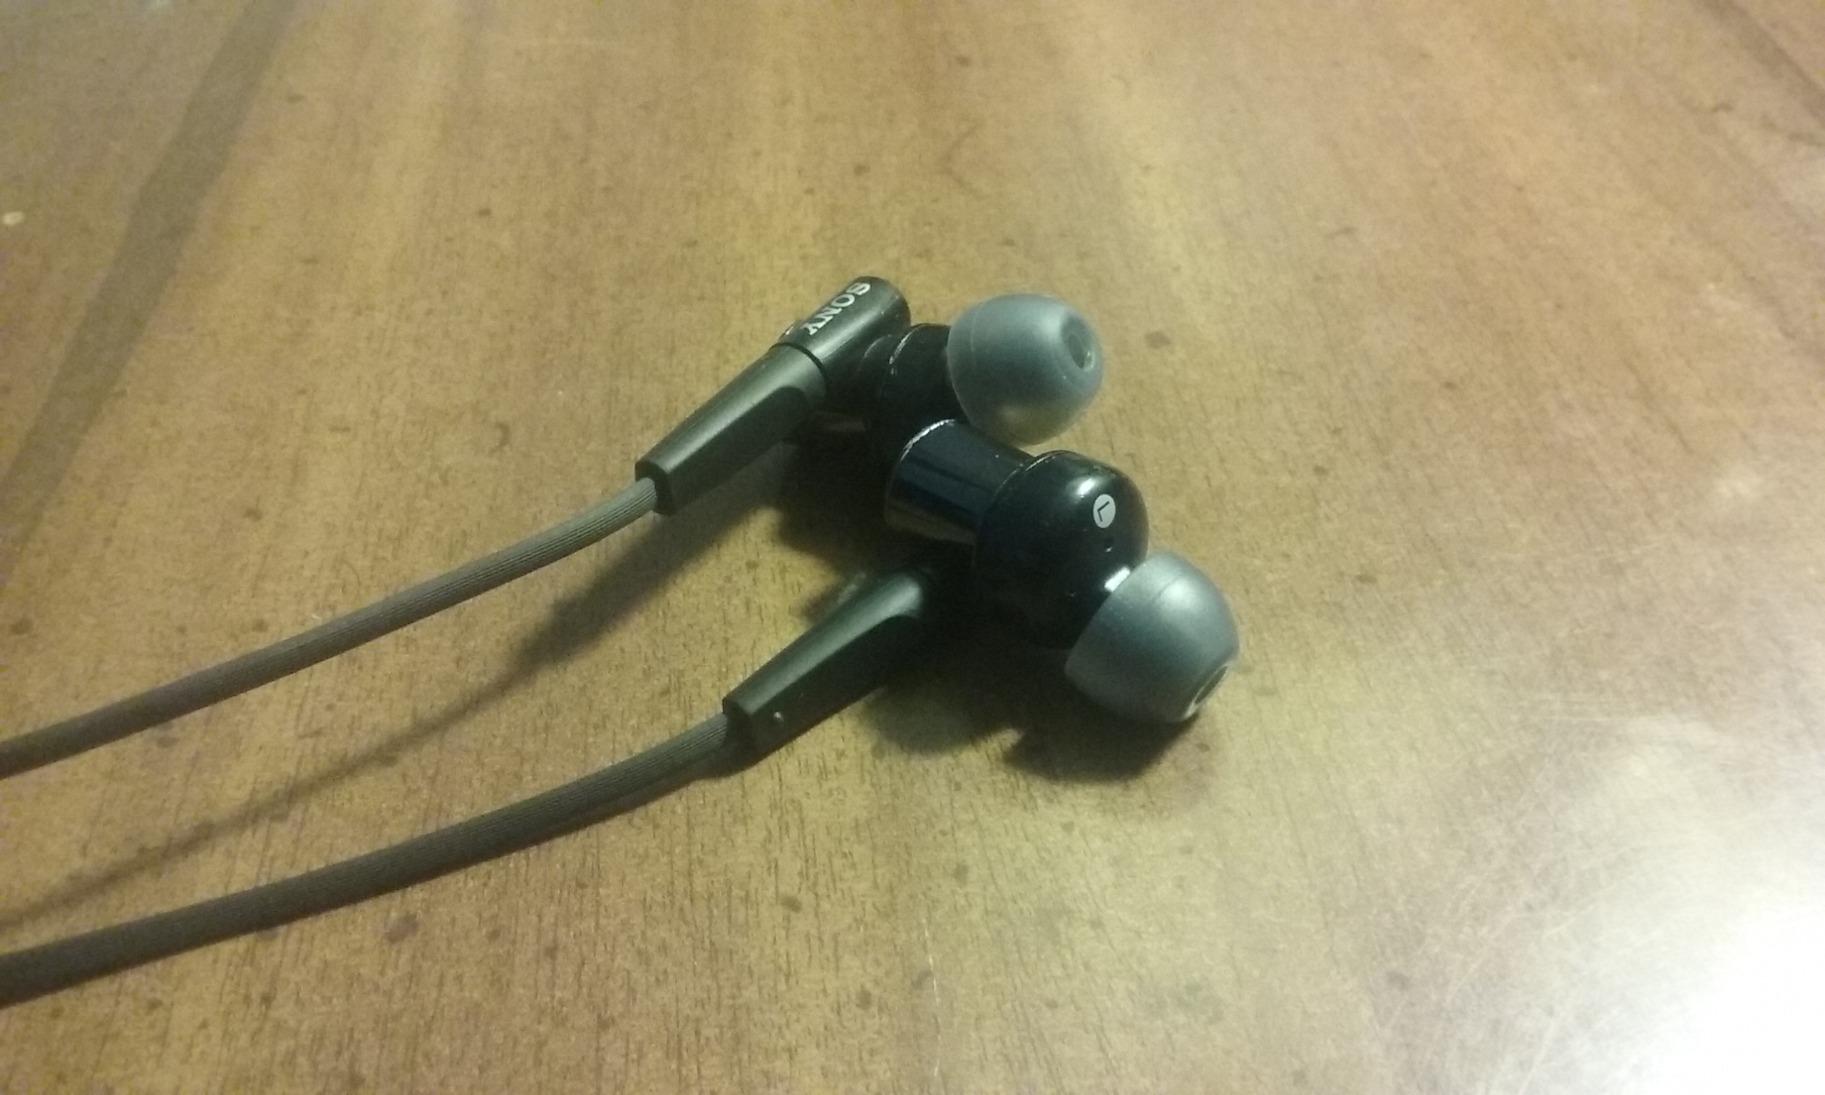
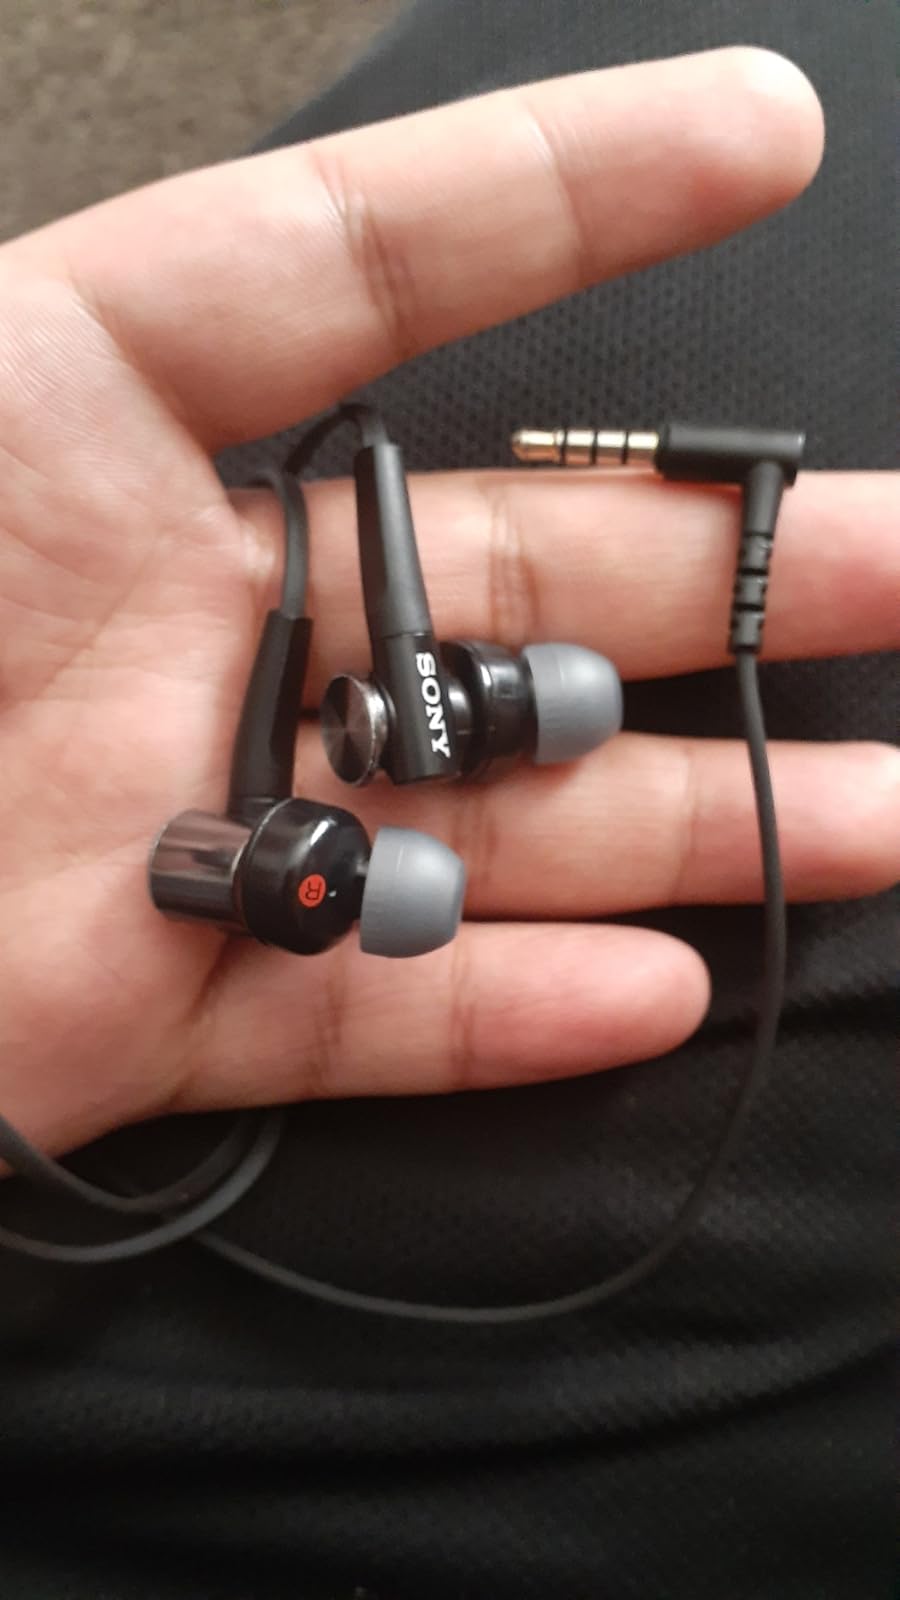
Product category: headphones
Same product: yes